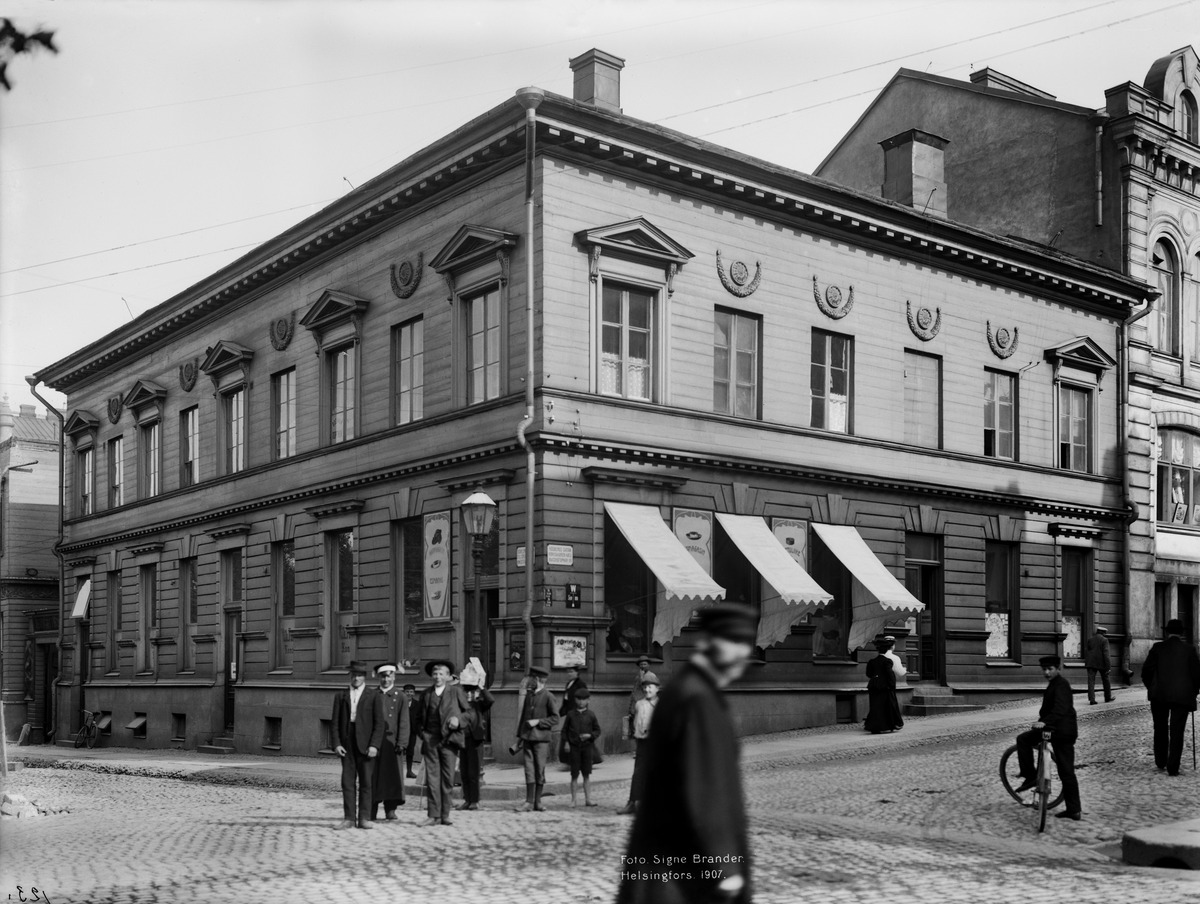
Eteläesplanadi 18
sisällön kuvaus: Eteläesplanadi 18. - Korkeavuorenkatu 47. mustavalkoinen
Kuvaaja: Brander, Signe, valokuvaaja
Ajankohta: kuvausaika 1907
Paikka: Suomi, Uusimaa, Helsinki, Kaartinkaupunki Helsinki, Eteläesplanadi 18.  Korkeavuorenkatu 47
Aiheet: puurakennukset, myymälät, jalankulkijat, polkupyörät